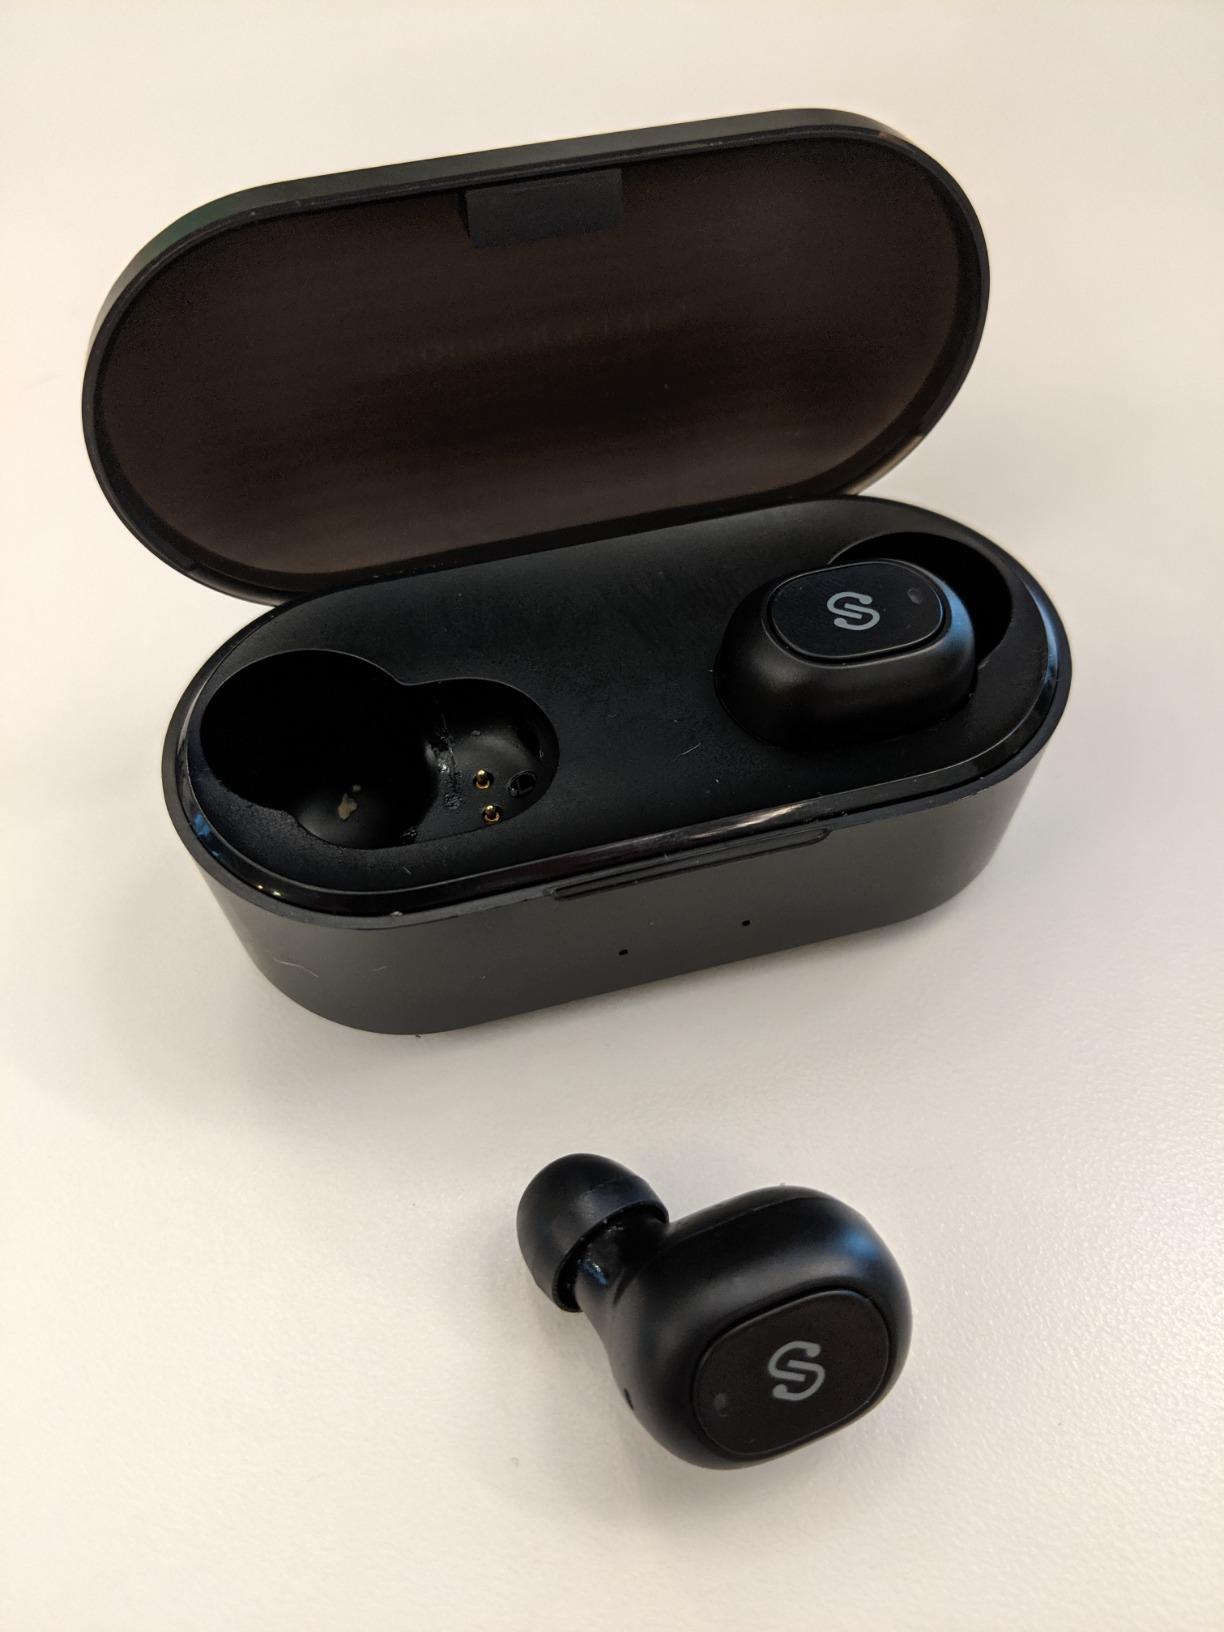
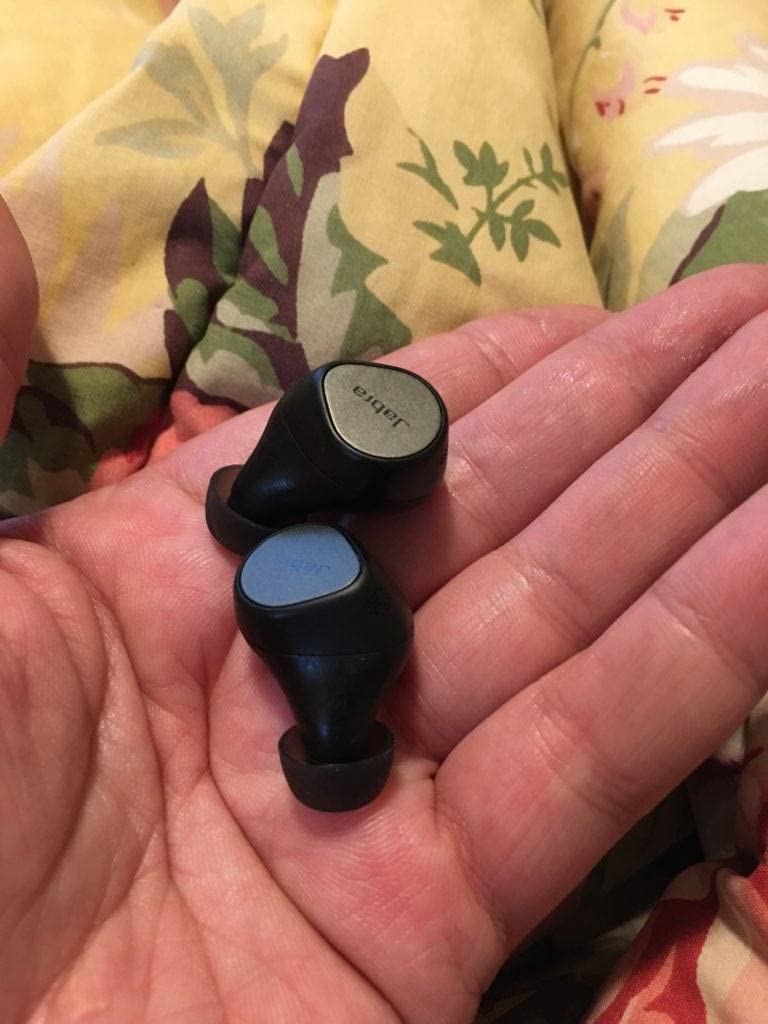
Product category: earbuds
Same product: no